Aude (river)

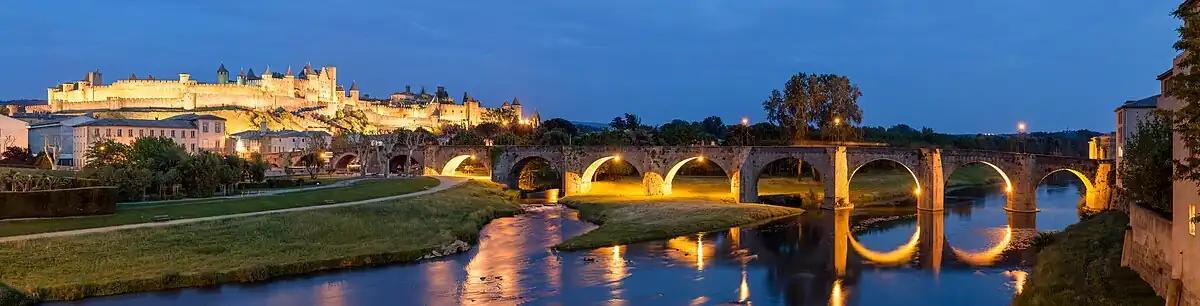
The fortified city of Carcassonne and the old bridge crossing the Aude river at night

The river has its source in the "Massif of Carlit" at the Lac d'Aude at an elevation of in the commune of Les Angles (department of Pyrénées-Orientales) and flows parallel to the Tet. The Col de la Quillane, elevation , marks the boundary of the watershed. The river then flows into the Mediterranean Sea a few kilometres from Narbonne at "Grau de Vendres" (near Cabanes-de-Fleury) on the border between the departments of Aude and Hérault.